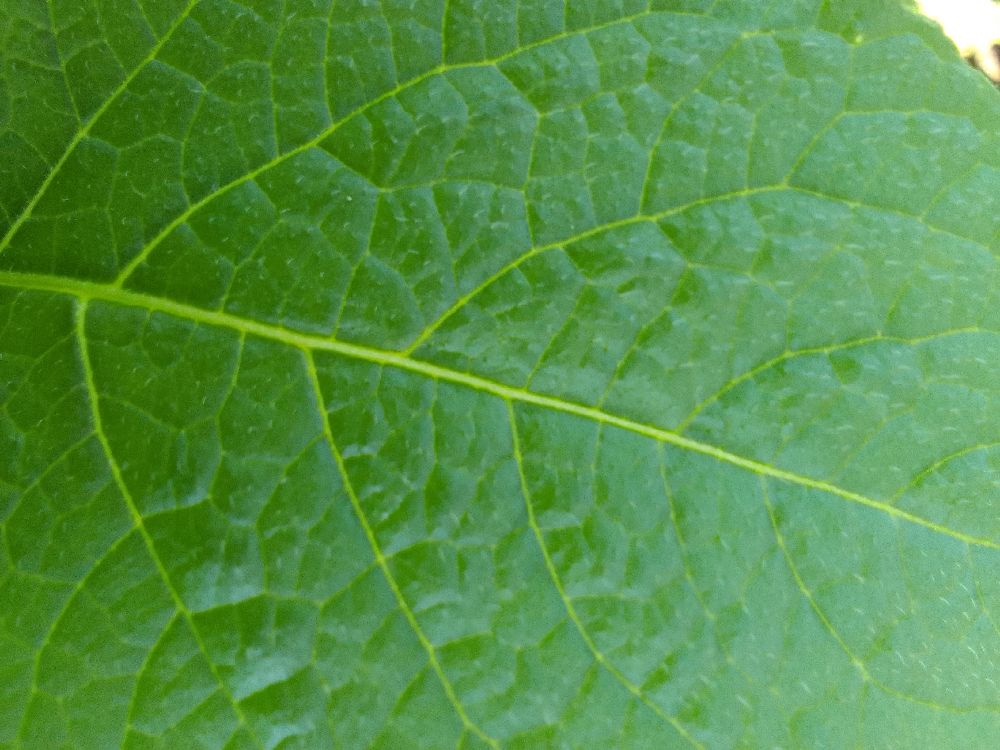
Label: Healthy